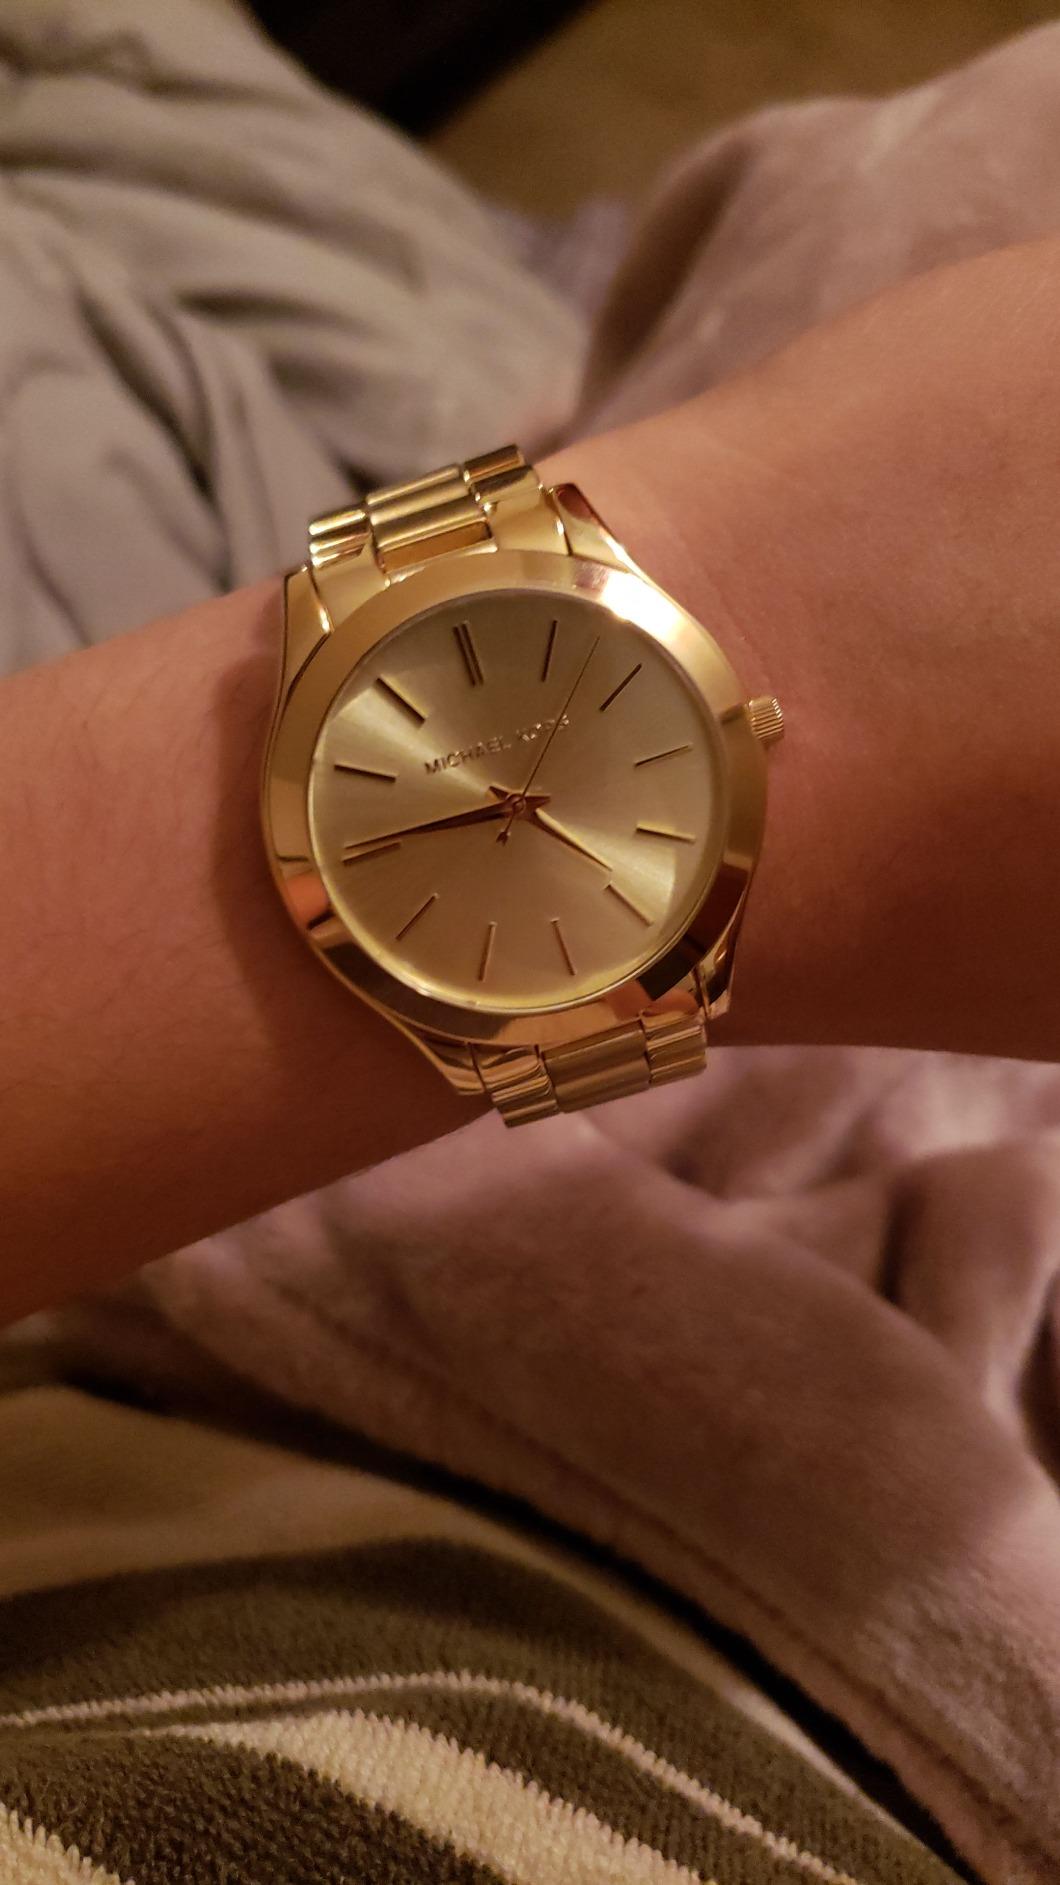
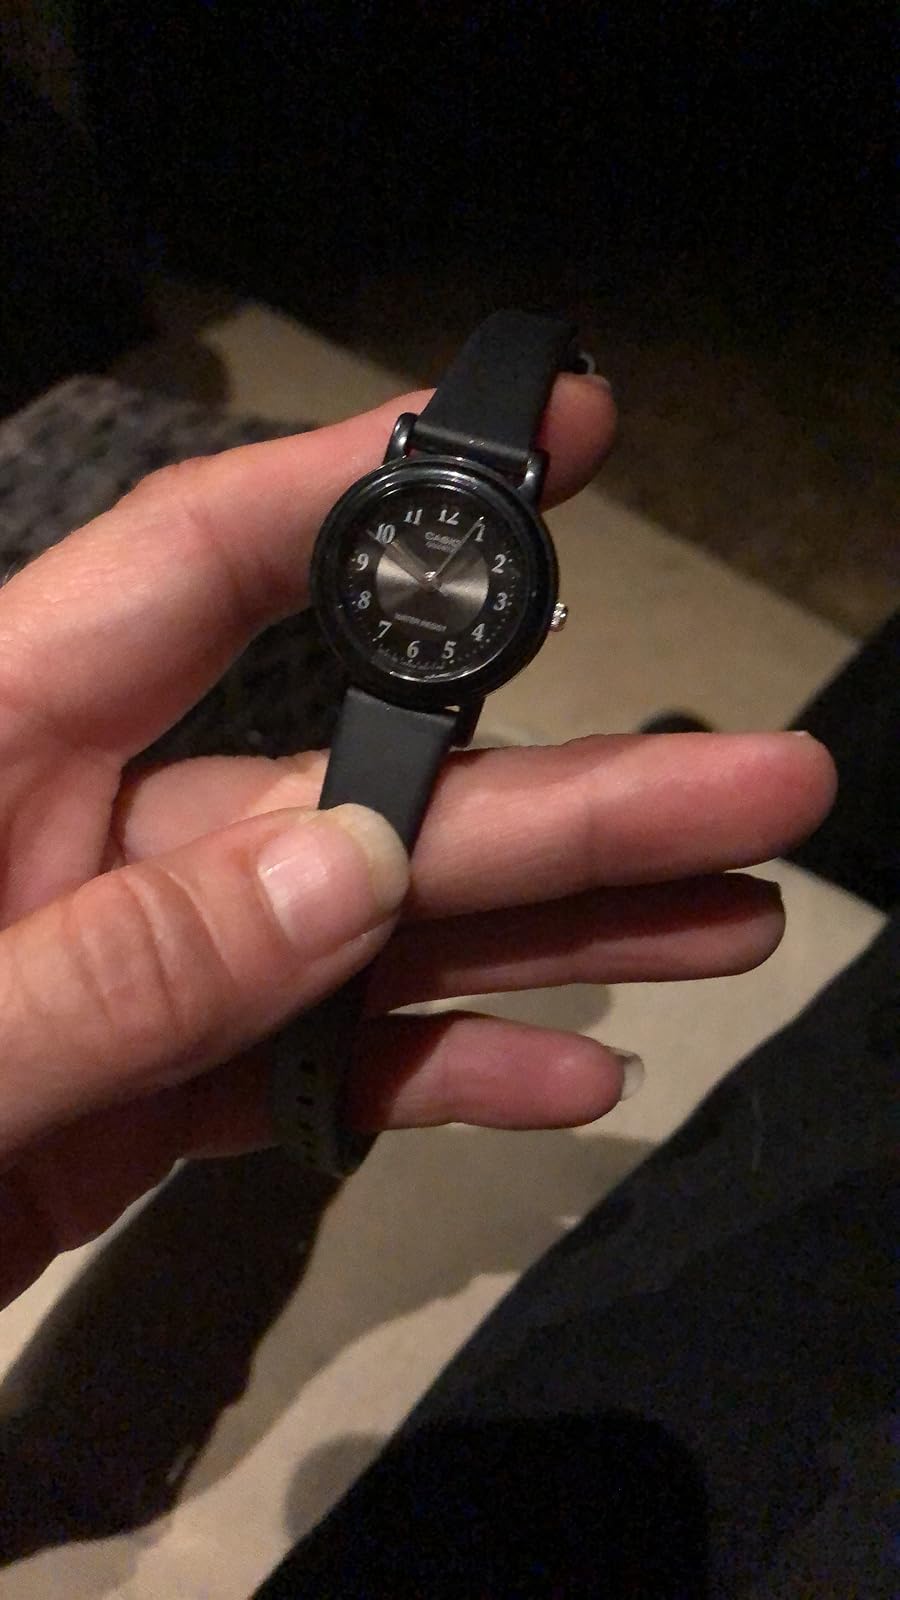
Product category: accessories_watch
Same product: no